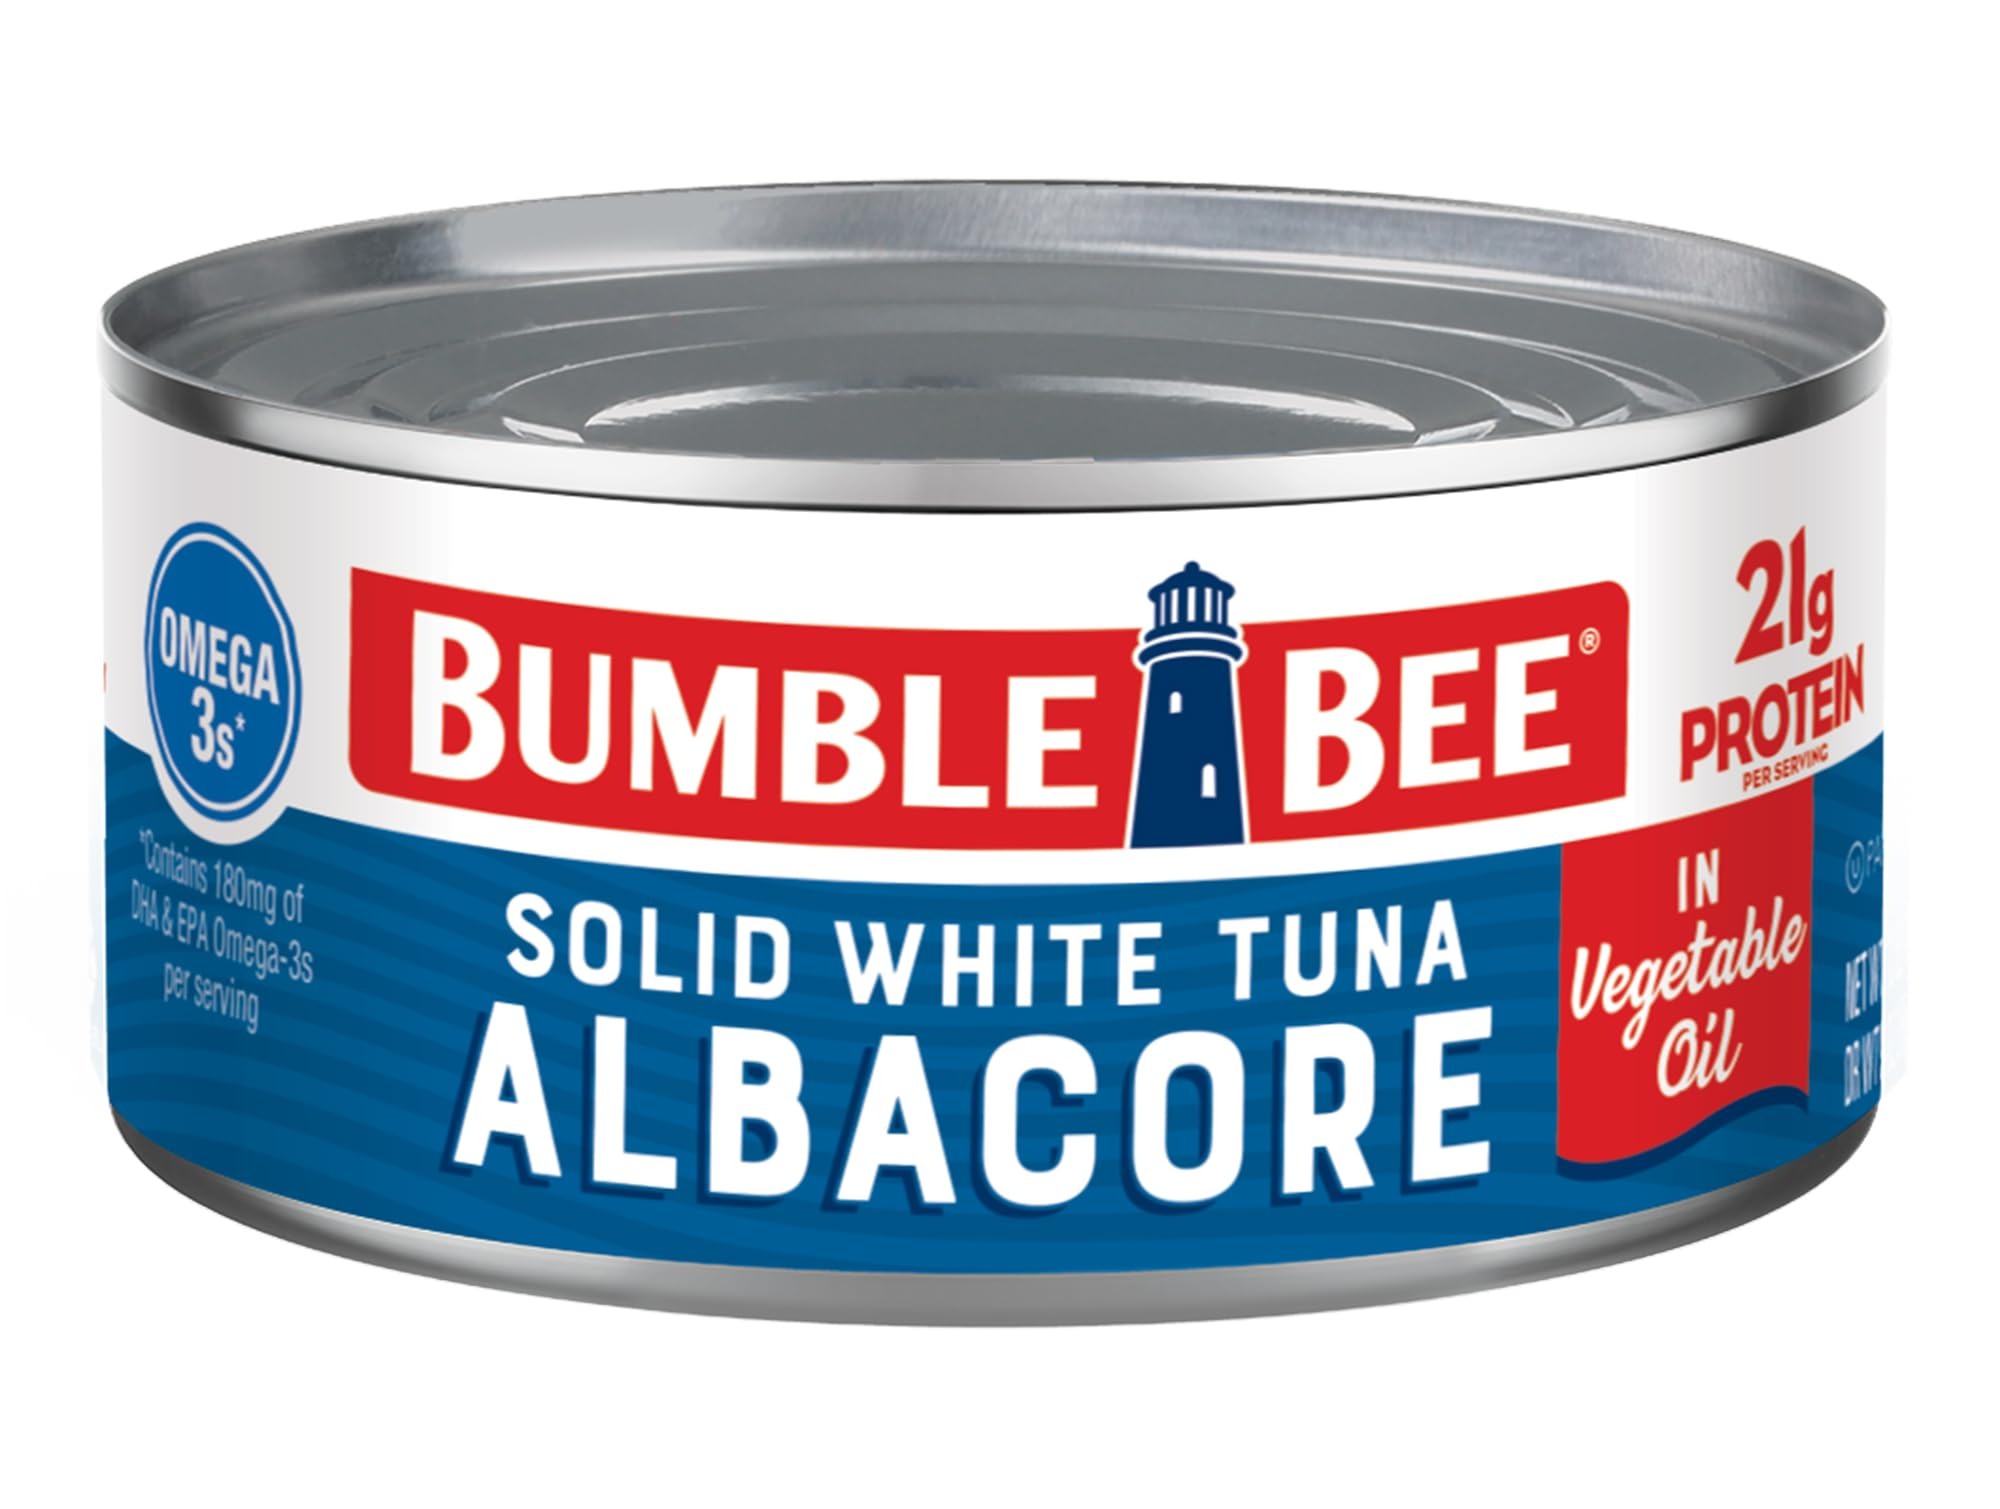
Item Name: Bumble Bee Solid White Albacore Tuna in Oil, 12 oz Can - Wild Caught Tuna - 21g Protein per Serving, High in Omega-3s - Non-GMO Project Verified, Gluten Free, Kosher
Bullet Point 1: WILD CAUGHT TUNA IN OIL: Premium canned fish with a mild flavor, firmer texture, and large pieces is a delicious addition to pasta, salads, fish tacos, and seafood bowls.
Bullet Point 2: FISH AS FUEL: Excellent source of lean protein (21g per 3oz serving), DHA & EPA Omega-3s (180mg per 3oz serving), and vitamin B12.
Bullet Point 3: CLEAN INGREDIENTS: Non GMO Project Certified, Gluten Free, Kosher Pareve, and great for those on a low carb or ketogenic (keto) diet.
Bullet Point 4: CONVENIENT SHELF STABLE FOOD: Perfect for stocking your pantry at home or bringing on the go as a high-protein option while traveling, camping, or on the job.
Bullet Point 5: SUSTAINABLE TUNA: Wild Caught and Dolphin Safe - submit the code on the can on our Trace My Catch website to learn where and how your seafood was caught, processed, and more. Canned in the USA and packaged in recyclable packaging.
Value: 12.0
Unit: Ounce

Price: 6.98